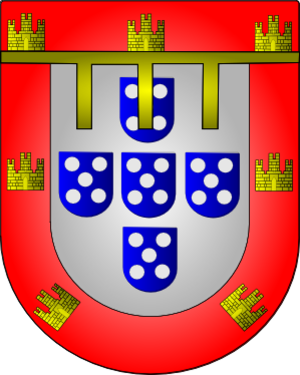
Cette page donne les armoiries des membres de la maison de Bragance.
Infant de Portugal est le titre des enfants légitimes du monarque du Portugal.
Le titre de duc de Barcelos est créé en 1562 par le roi Sébastien Iᵉʳ de Portugal en faveur de Jean, futur 6ᵉ duc de Bragance. Ce titre se substitue à celui de comte de Barcelos et est destiné aux aînés des ducs de Bragance. Avec l'arrivée de la dynastie de Bragance sur le trône de Portugal en 1640, le titre continue d'être attribué à l'héritier du duché de Bragance, qui devient alors le numéro 2 dans l'ordre successoral de la Couronne.